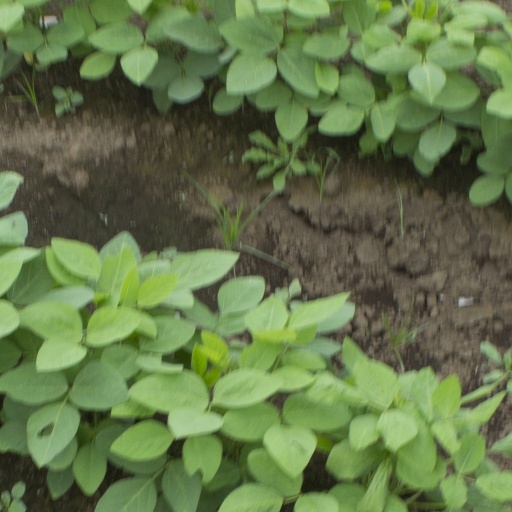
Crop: soybean